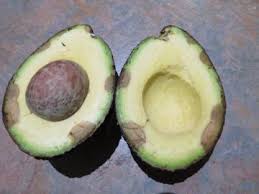
Label: Avocado